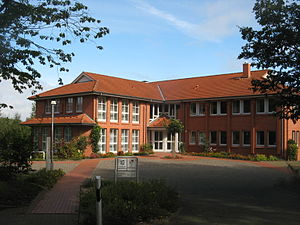
Amt Breitenburg
Amtsorvaltningen i Breitenburg
Amt Breitenburg er et amt i det nordlige Tyskland, beliggende under Kreis Steinburg øst for Itzehoe. Kreis Steinburg ligger i delstaten Slesvig-Holsten. Administrationen ligger i byen Breitenburg.